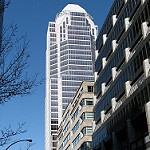
Label: buildings